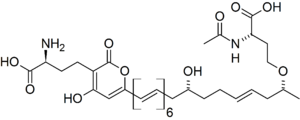
Mycena aurantiomarginata, en français la Mycène élégante ou Mycène à arêtes orangées, est une espèce de champignons de l'ordre des Agaricales et de la famille des Mycenaceae.